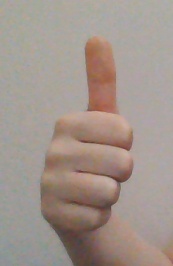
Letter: aleff